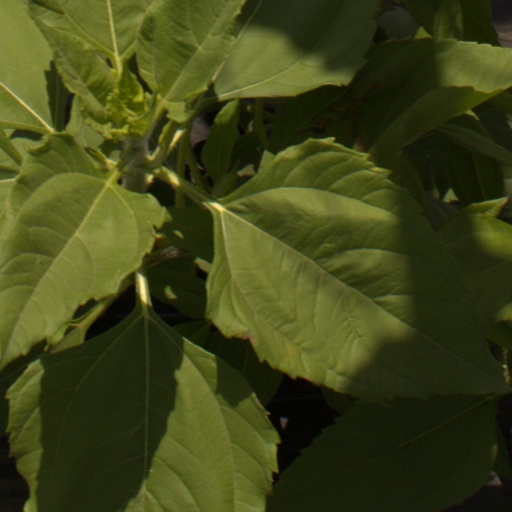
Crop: Jerusalem artichoke